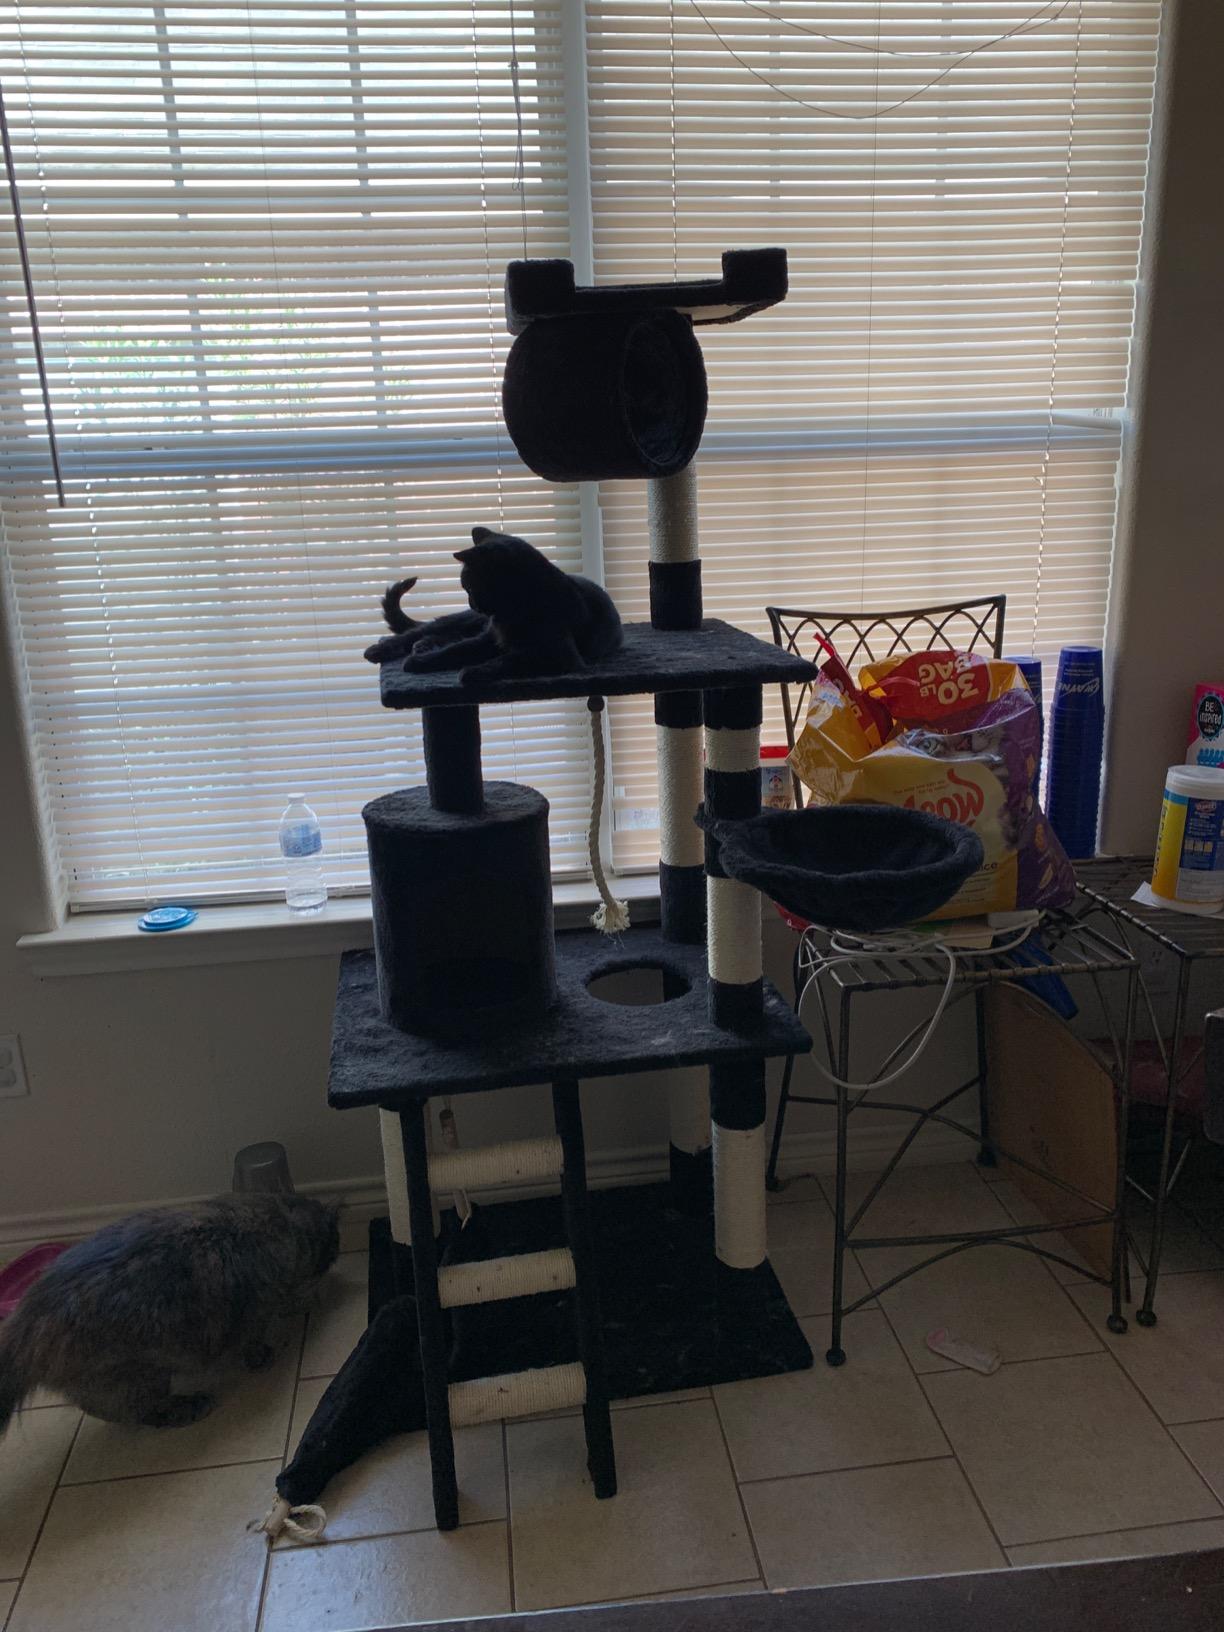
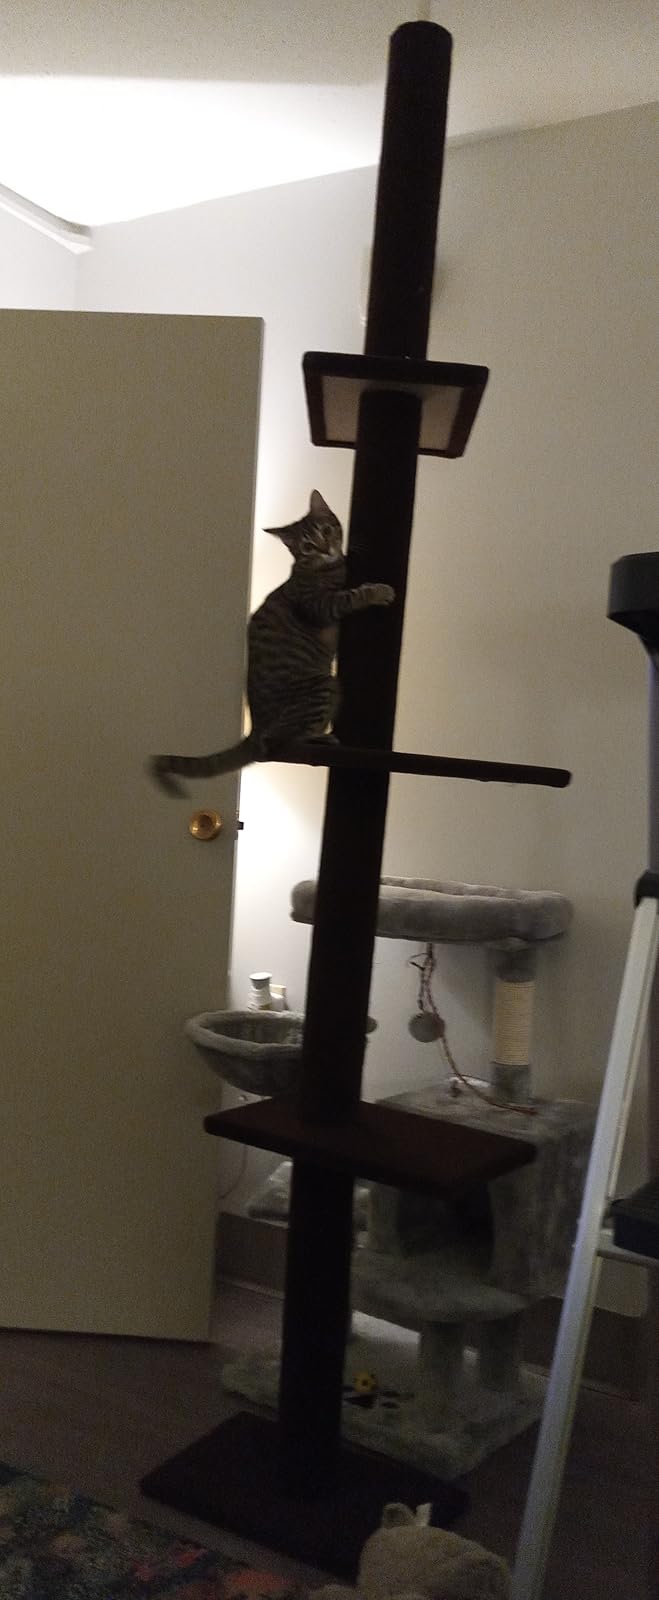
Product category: items_cat tree
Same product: no